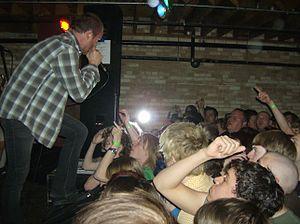
Still Remains est un groupe de metalcore américain, originaire de Grand Rapids, dans le Michigan. Le groupe, formé depuis 2001, est sous contrat avec Roadrunner Records. Le death metal mélodique du groupe In Flames est une de leurs principales influences.